Yitro

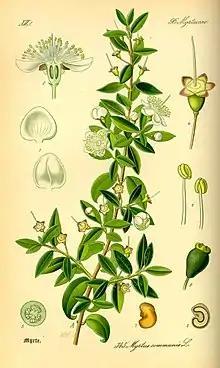
myrtle

Rabbi Levi said that the section beginning at Leviticus 19:1 was spoken in the presence of the whole Israelite people, because it includes each of the Ten Commandments, noting that: (1) Exodus 20:2 says, "I am the Lord your God," and Leviticus 19:3 says, "I am the Lord your God"; (2) Exodus 20:2–3 says, "You shall have no other gods," and Leviticus 19:4 says, "Nor make to yourselves molten gods"; (3) Exodus 20:7 says, "You shall not take the name of the Lord your God in vain," and Leviticus 19:12 says, "And you shall not swear by My name falsely"; (4) Exodus 20:8 says, "Remember the Sabbath day," and Leviticus 19:3 says, "And you shall keep My Sabbaths"; (5) Exodus 20:12 says, "Honor your father and your mother," and Leviticus 19:3 says, "You shall fear every man his mother, and his father"; (6) Exodus 20:13 says, "You shall not murder," and Leviticus 19:16 says, "Neither shall you stand idly by the blood of your neighbor"; (7) Exodus 20:13 says, "You shall not commit adultery," and Leviticus 20:10 says, "Both the adulterer and the adulteress shall surely be put to death; (8) Exodus 20:13 says, "You shall not steal," and Leviticus 19:11 says, "You shall not steal"; (9) Exodus 20:13 says, "You shall not bear false witness," and Leviticus 19:16 says, "You shall not go up and down as a talebearer"; and (10) Exodus 20:14 says, "You shall not covet . . . anything that is your neighbor's," and Leviticus 19:18 says, "You shall love your neighbor as yourself."